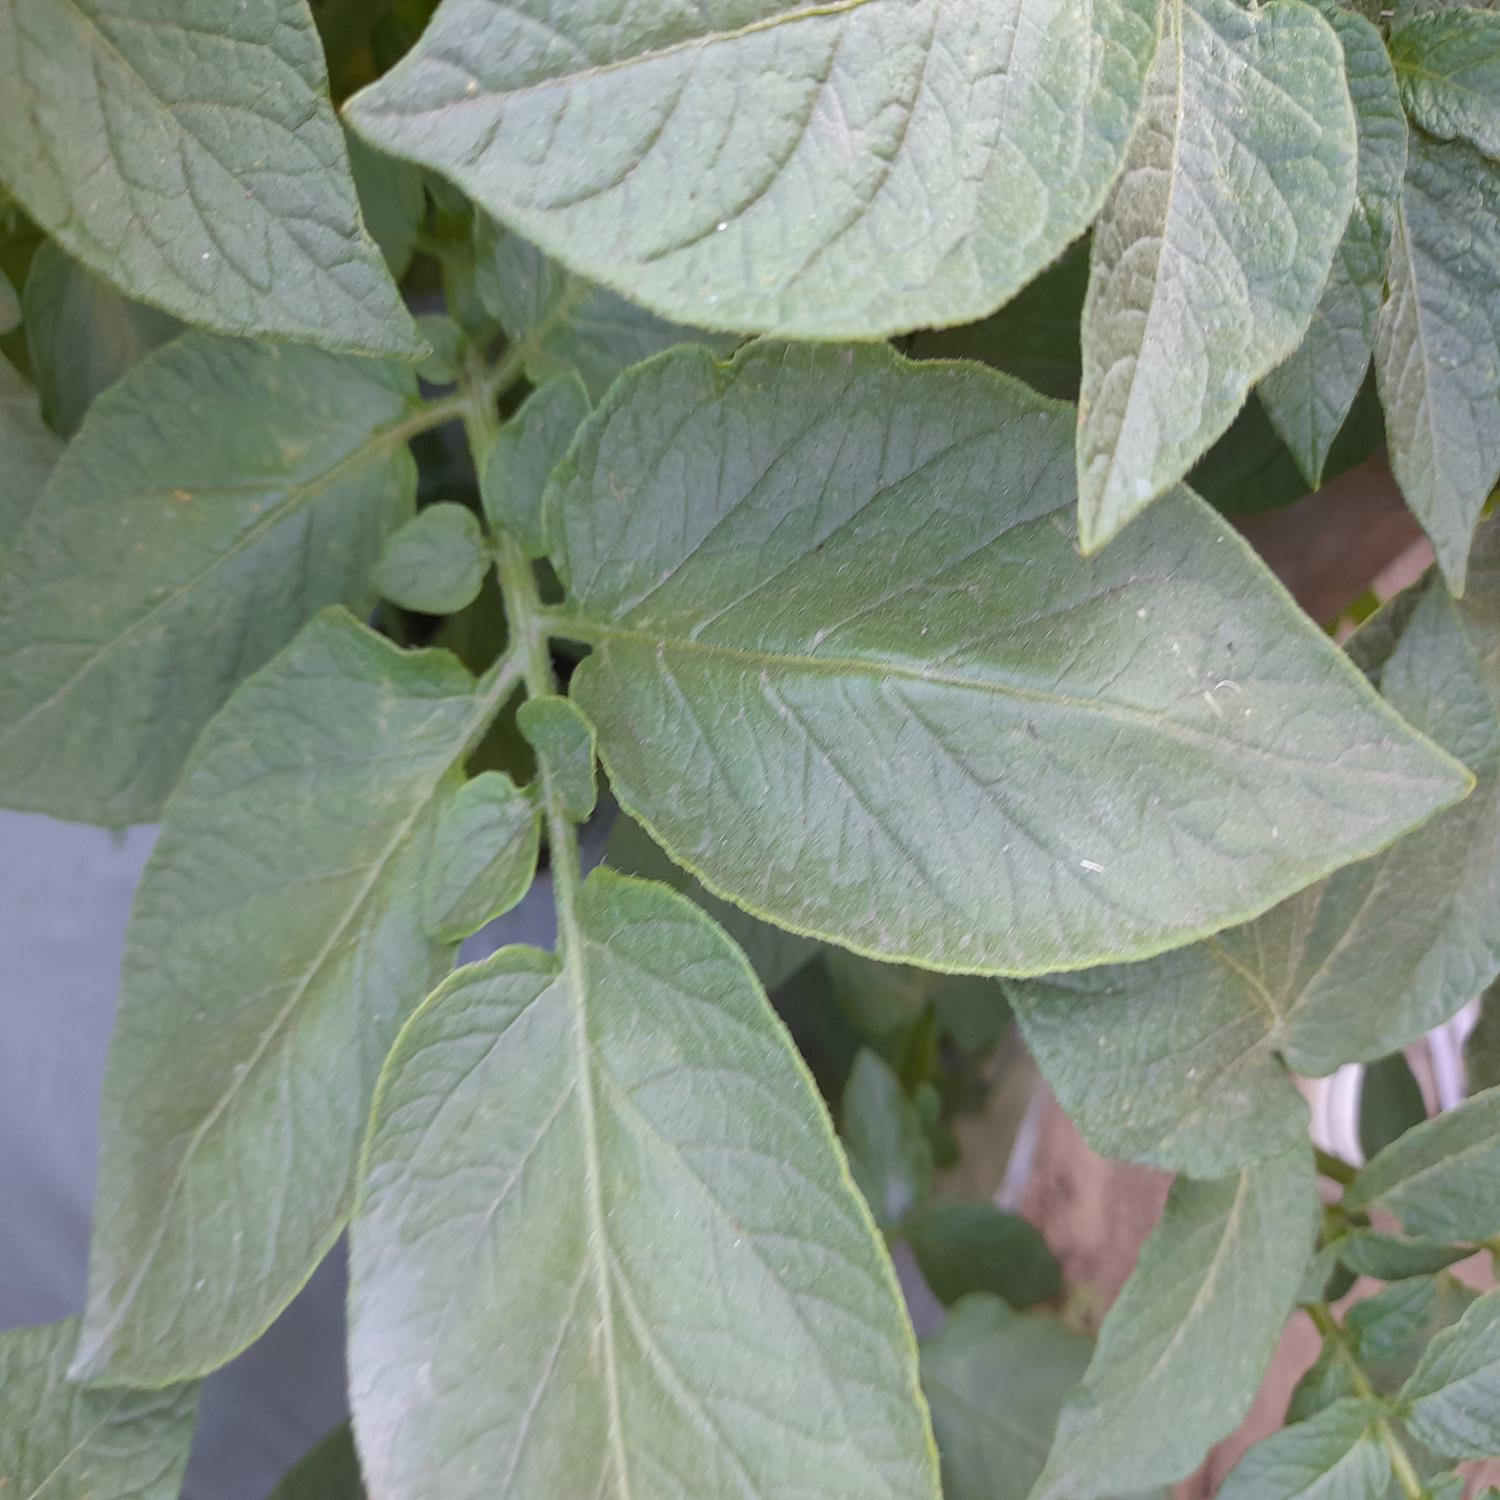
Label: Healthy